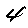
Label: 4